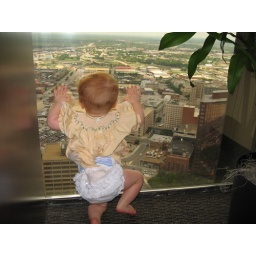
the window in daddy's office